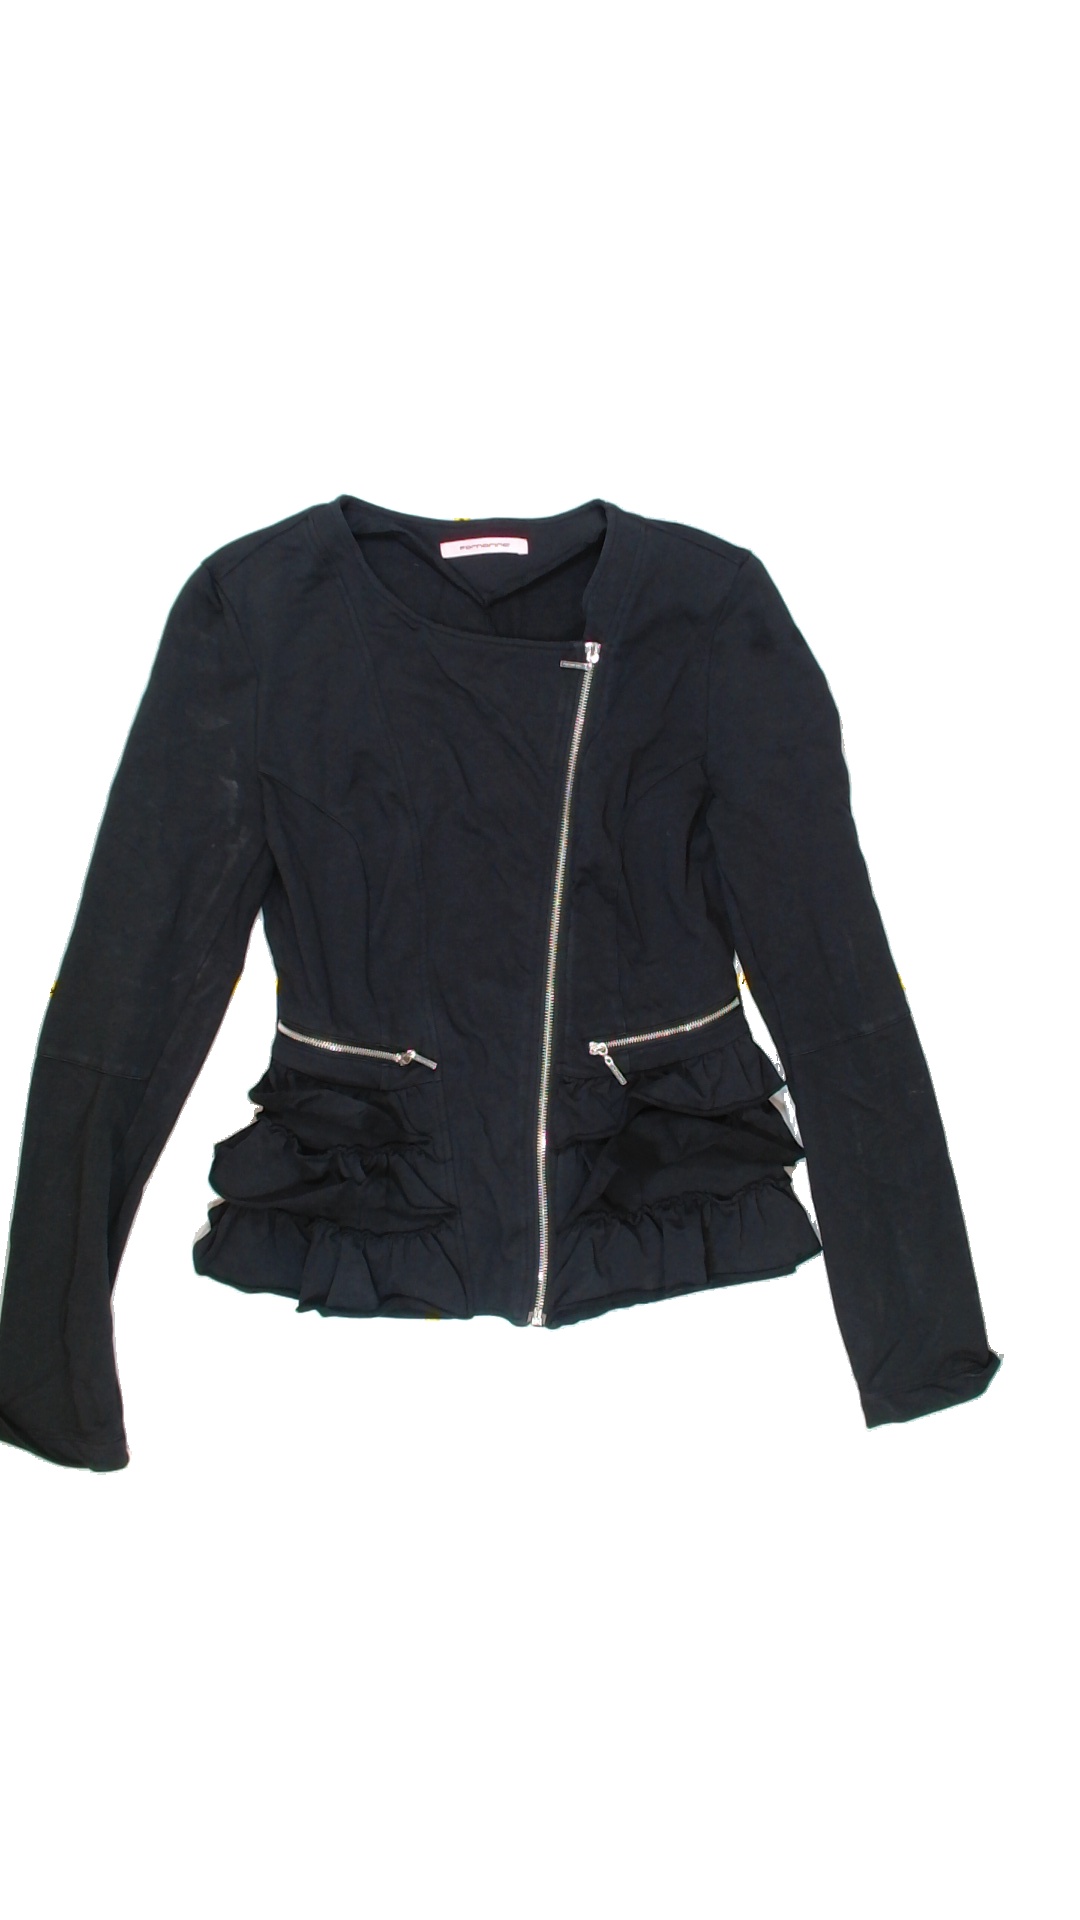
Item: Jacker (Ladies)
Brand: Not Applicable
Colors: Black
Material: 100%cotton
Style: No trend
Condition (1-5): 3
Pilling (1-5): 5
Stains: Yes
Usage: Export
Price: <50